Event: Nepal Earthquake
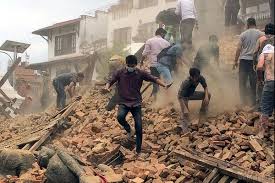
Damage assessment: damage